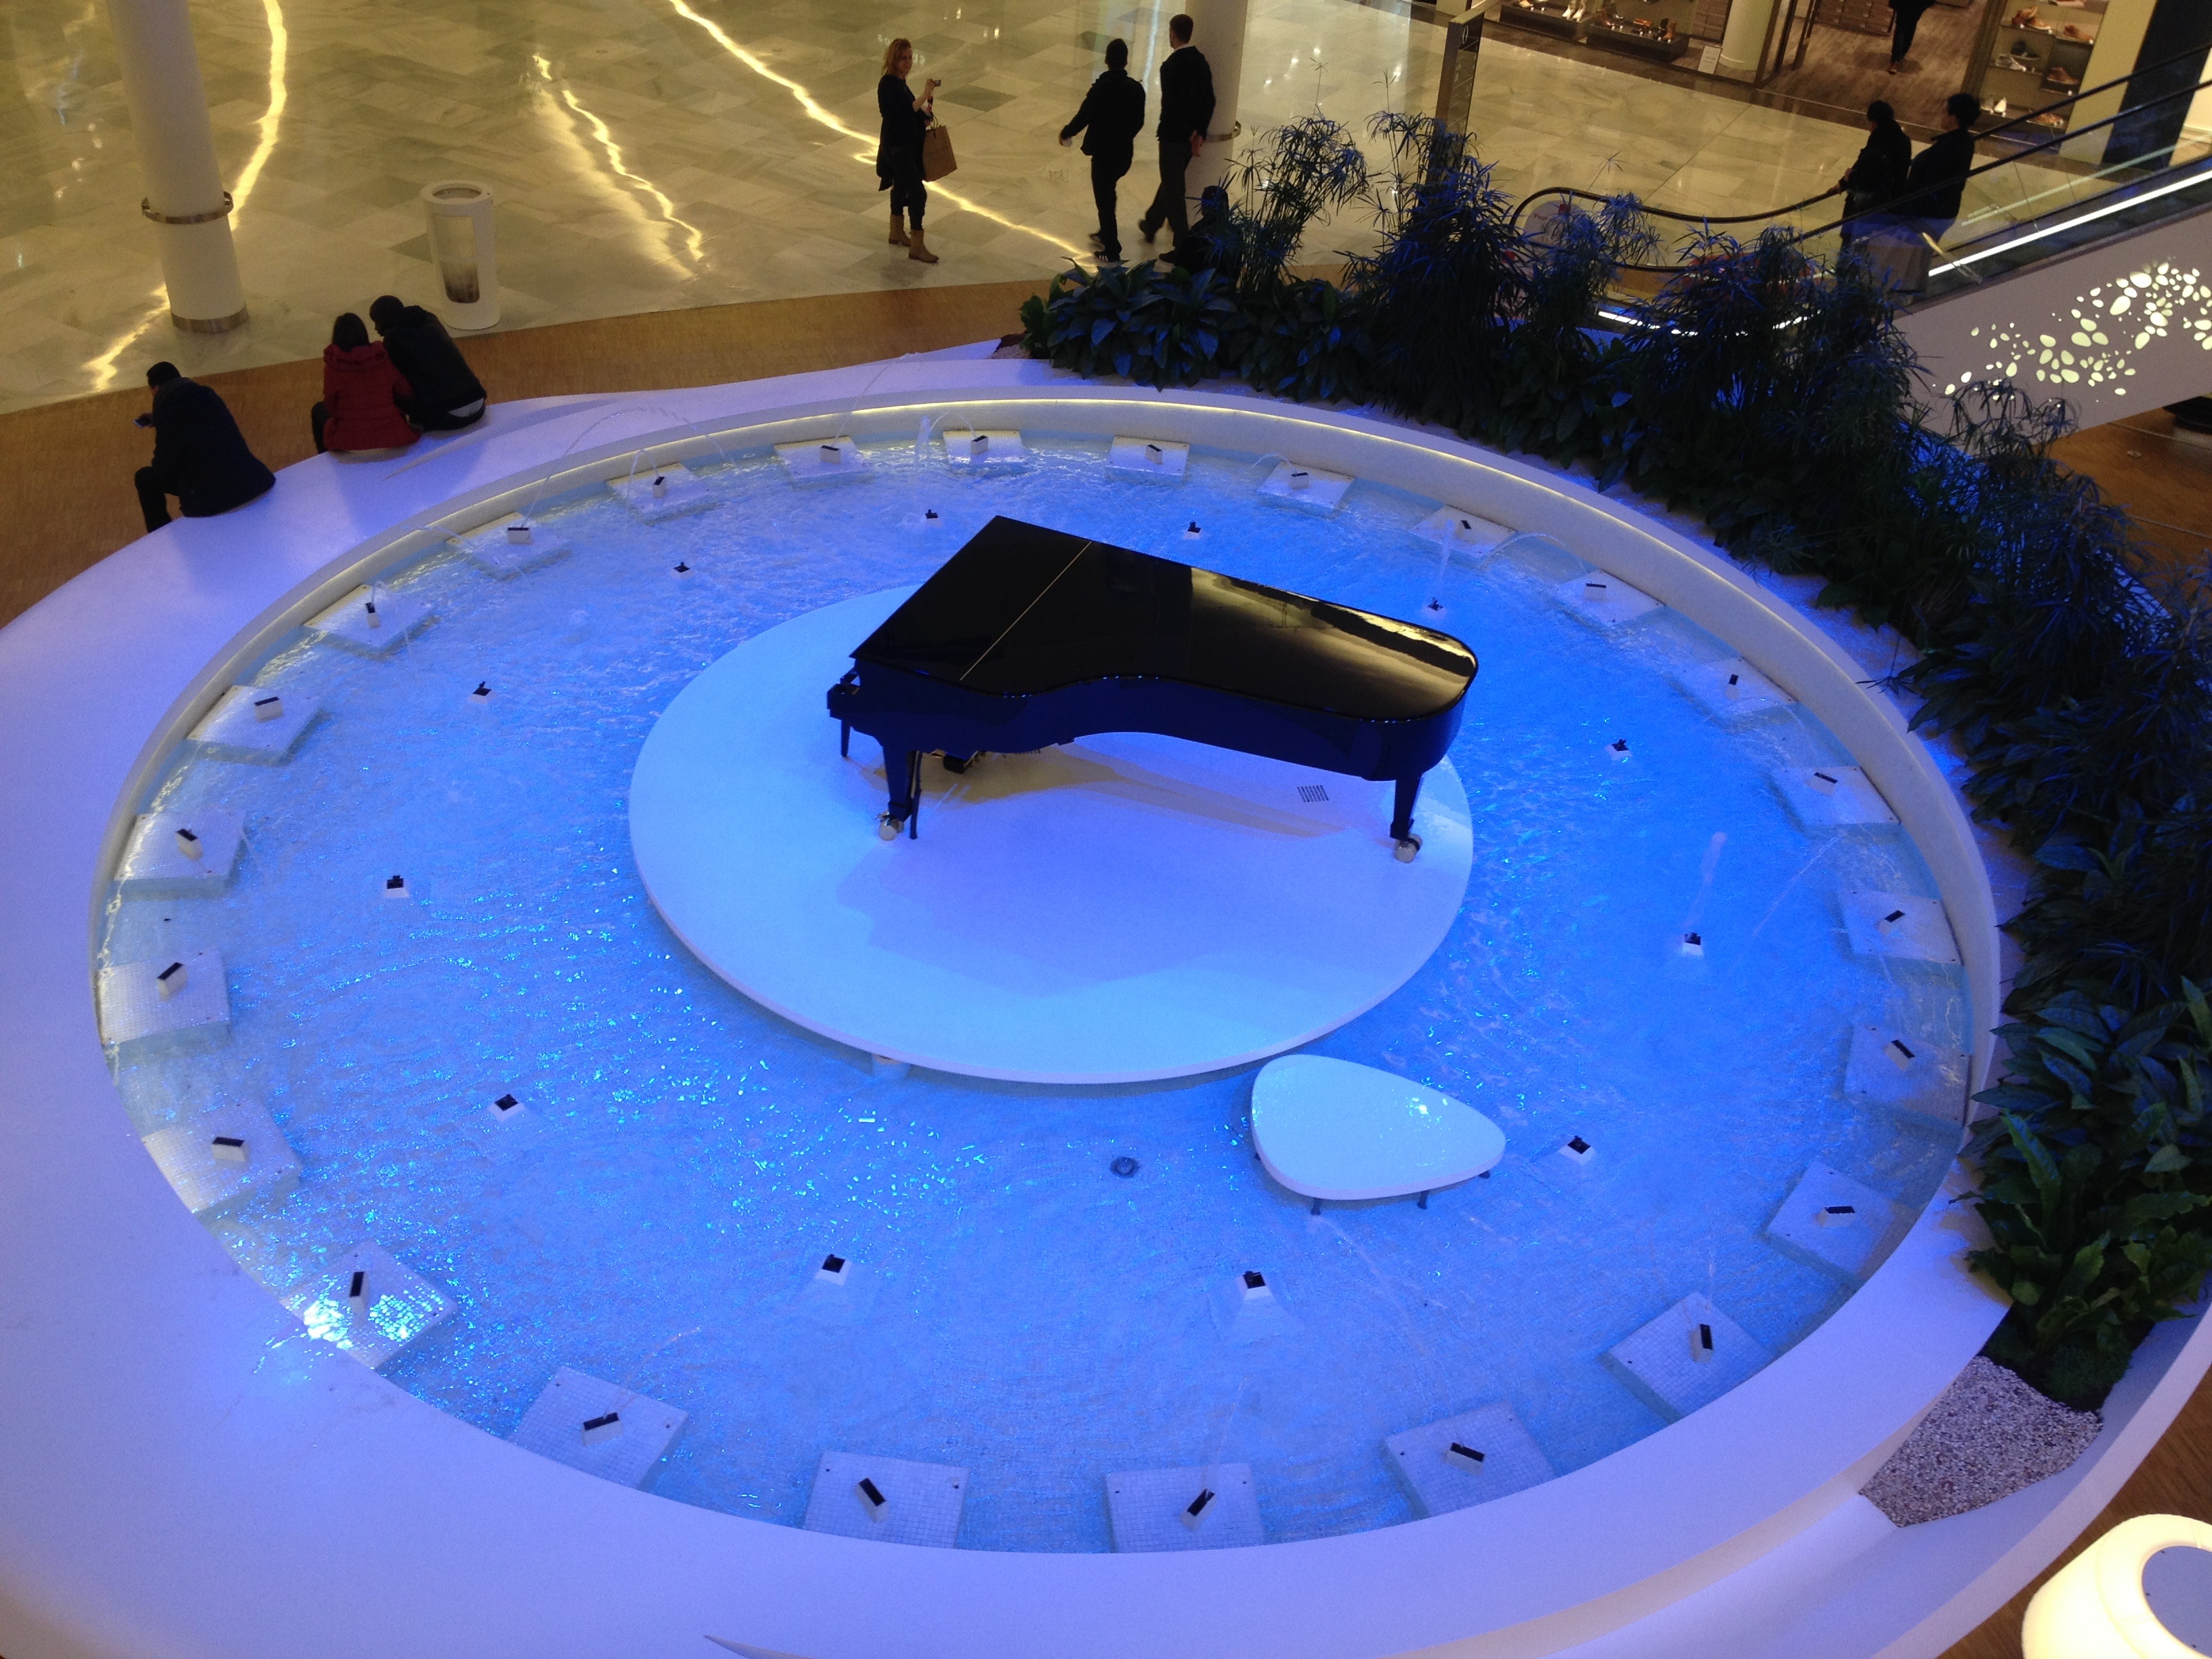
swimming pool, piano, blue, fountain, hypermarket